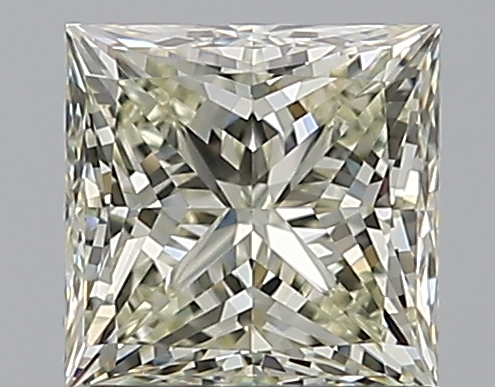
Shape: princess
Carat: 1.01
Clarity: VS1
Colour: M
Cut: EX
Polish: EX
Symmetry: VG
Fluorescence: N
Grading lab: GIA
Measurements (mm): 5.42 x 5.39 x 3.85